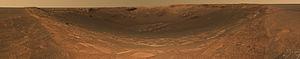
Endurance est un cratère d'impact situé dans Meridiani Planum sur Mars, connu pour avoir été visité du 30 avril au 13 décembre 2004 par le rover Opportunity du programme Mars Exploration Rover. Celui-ci avait atterri trois mois plus tôt, en janvier 2004, et il est toujours actif en Août 2016.
L’exploration de Mars tient une place particulièrement importante dans les programmes scientifiques d'exploration du système solaire des principales puissances spatiales. En 2016, plus de quarante sondes, orbiteurs et atterrisseurs ont été envoyés vers Mars depuis le début des années 1960. Cet intérêt pour Mars répond à plusieurs motivations. Mars constitue d'abord une destination proche ce qui permet d'y envoyer relativement facilement des engins spatiaux. Par ailleurs, contrairement aux autres planètes du Système solaire, Mars a sans aucun doute connu par le passé des conditions assez proches de celles régnant sur Terre qui ont pu, mais cela reste à confirmer, permettre l'apparition de la vie. Depuis l'invention du télescope, cette planète de type terrestre intrigue les scientifiques comme le grand public. Mais le premier survol de Mars par la sonde américaine Mariner 4 dévoile une planète beaucoup moins accueillante que prévu dotée d'une atmosphère très ténue, sans champ magnétique pour la protéger des rayonnements stérilisants et comportant une surface d'apparence lunaire très ancienne.
Mars Exploration Rover est une mission double de la NASA lancée en 2003 et composée de deux robots mobiles ayant pour objectif d'étudier la géologie de la planète Mars et en particulier le rôle joué par l'eau dans l'histoire de la planète. Les deux robots ont été lancés au début de l'été 2003 et se sont posés en janvier 2004 sur deux sites martiens susceptibles d'avoir conservé des traces de l'action de l'eau dans leur sol. Chaque rover ou astromobile, piloté par un opérateur depuis la Terre, a alors entamé un périple en utilisant une batterie d'instruments embarqués pour analyser les roches les plus intéressantes :
La géologie de Mars, parfois appelée aréologie, recouvre l'étude scientifique de Mars, de ses propriétés physiques, de ses reliefs, de sa composition, de son histoire et de tous les phénomènes qui l'ont affectée ou l'affectent encore.